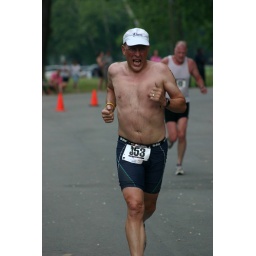
June 1st LR Sprint TRI with the swim in the ski lake and the bike and run on the NLR River trail